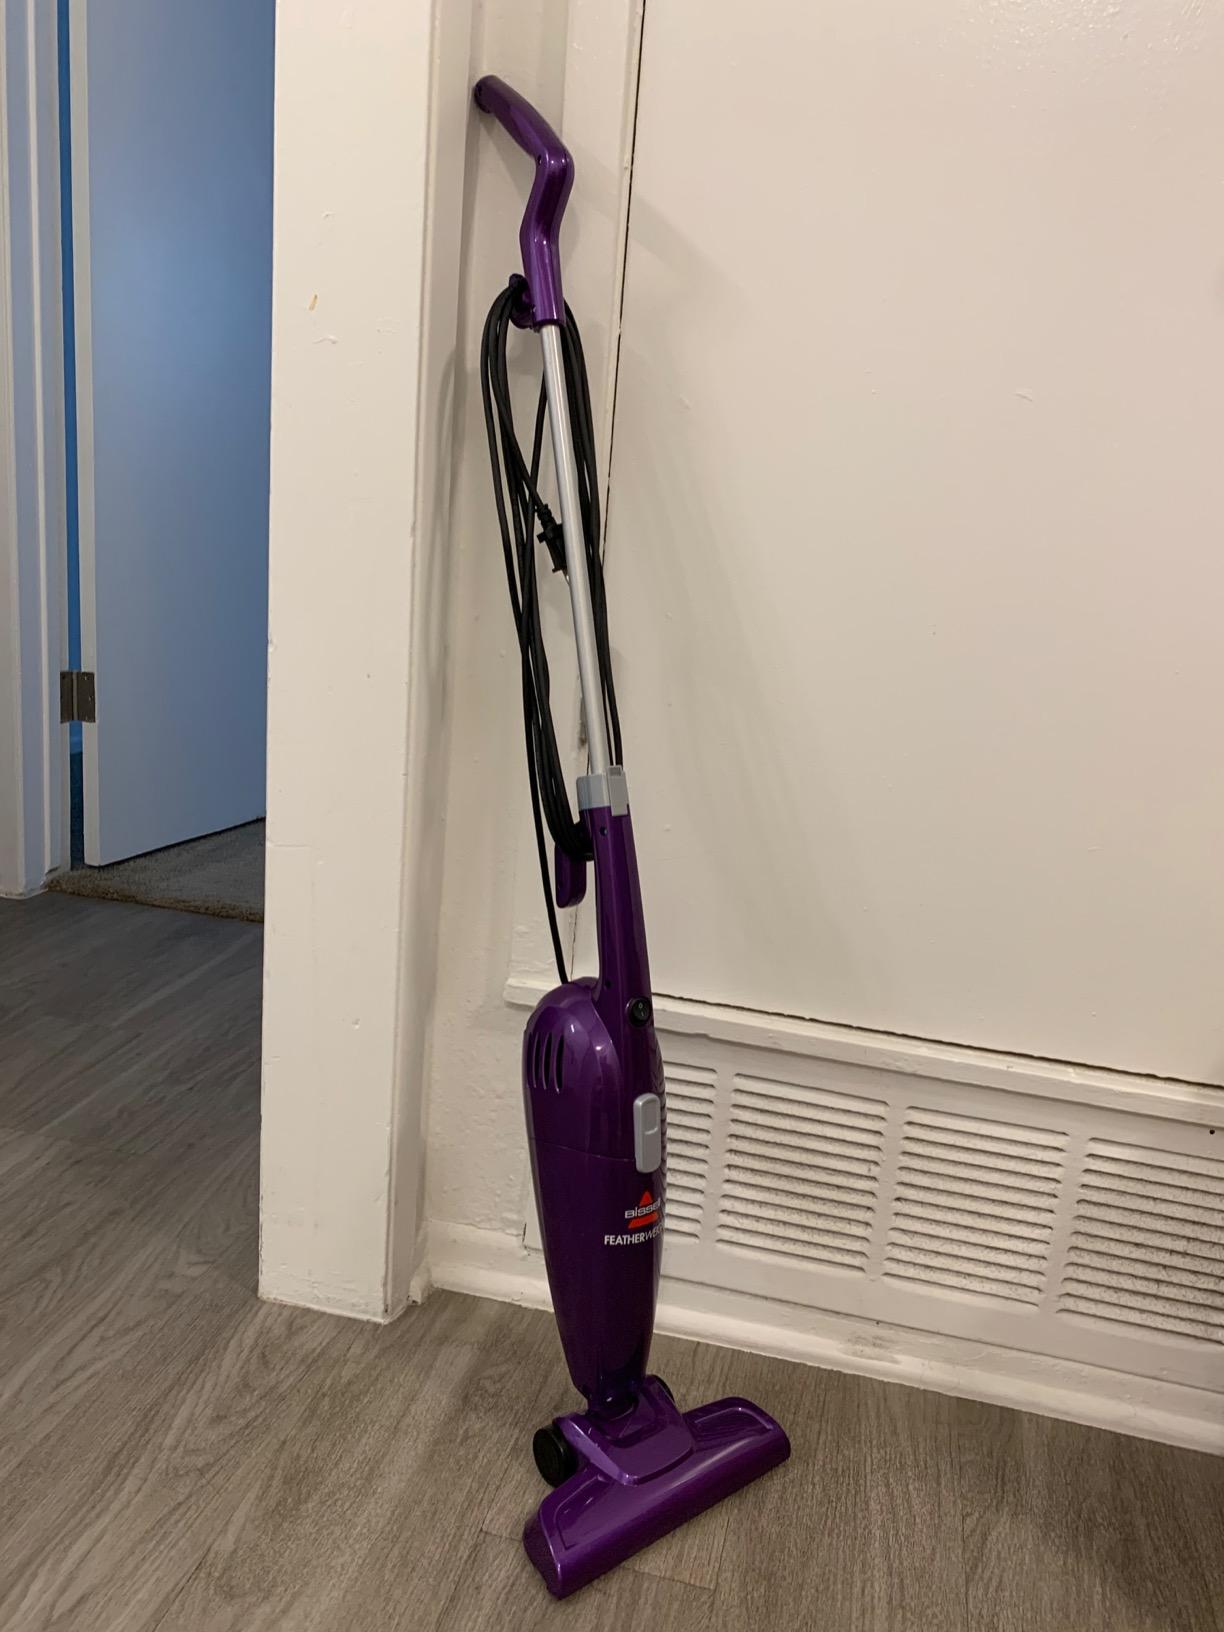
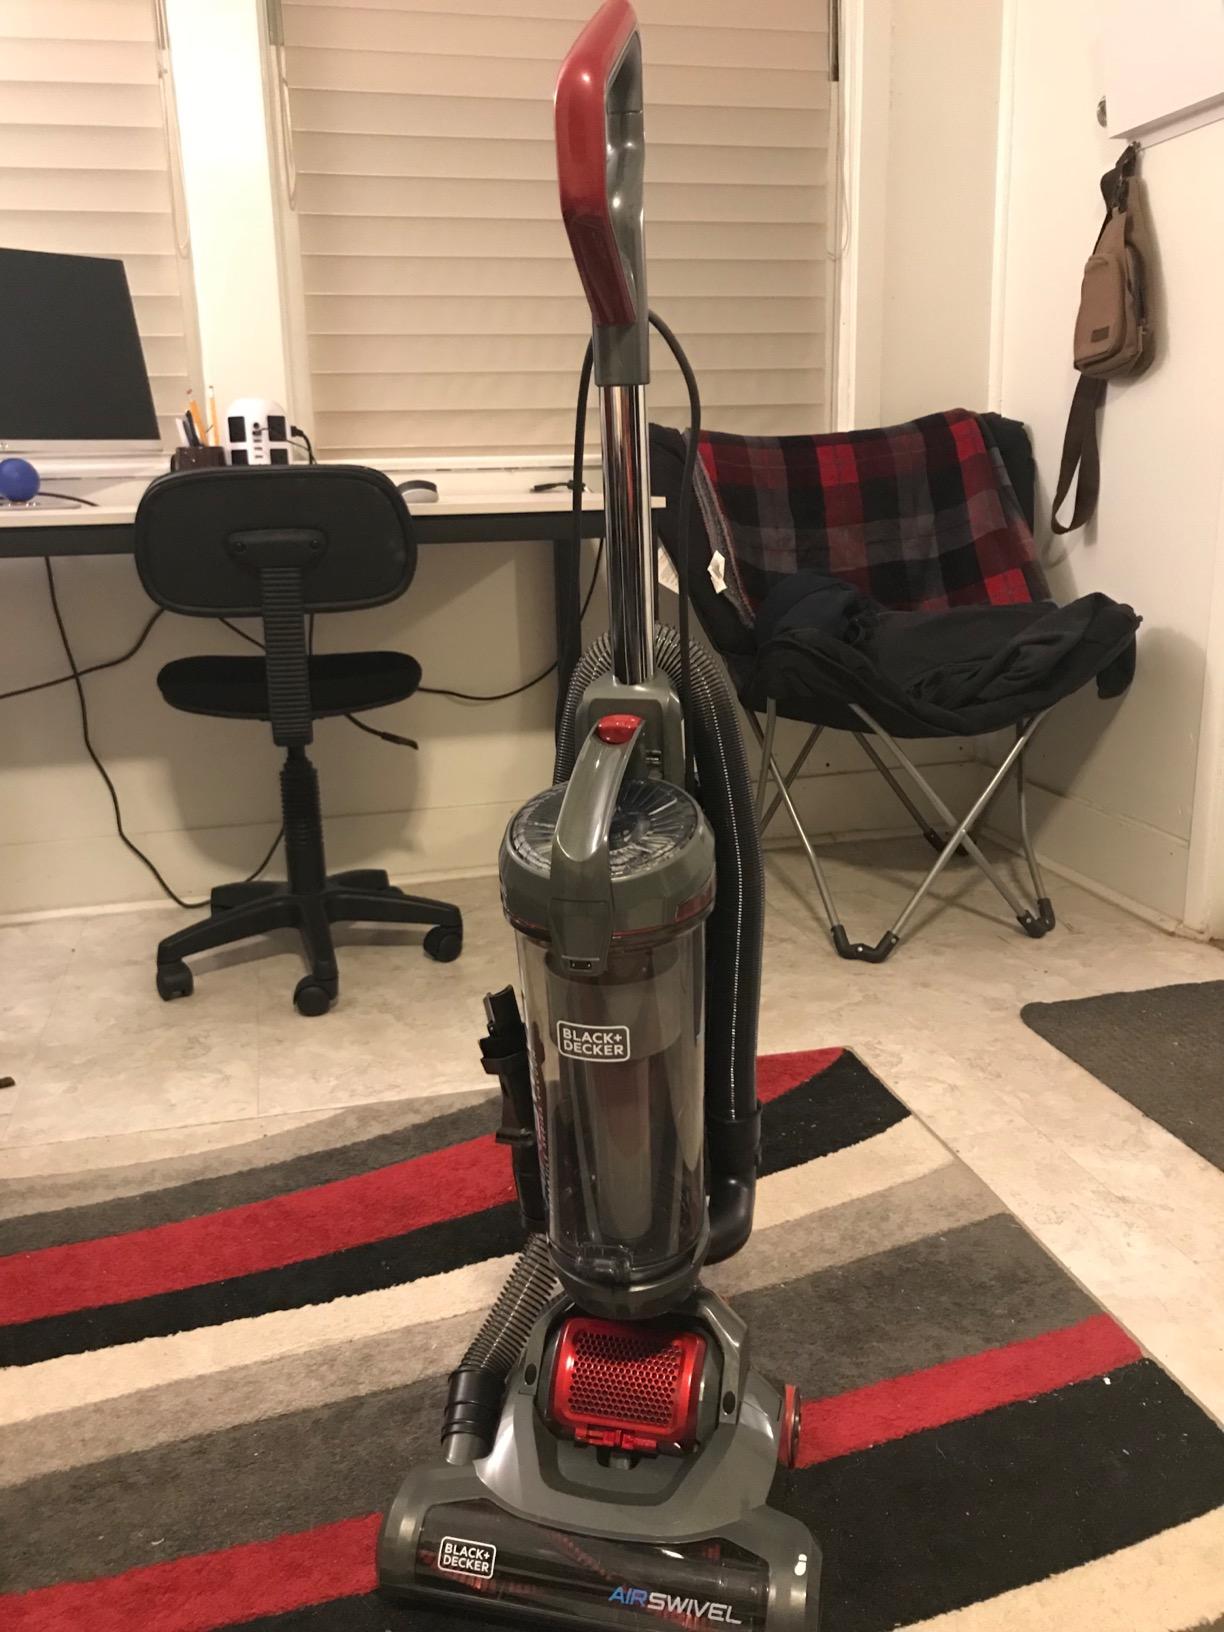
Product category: items_vacuum
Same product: no